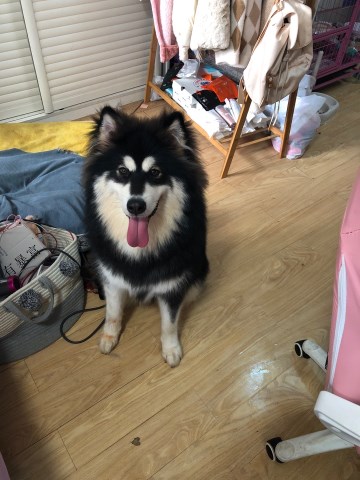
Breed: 1324-n000004-malamute